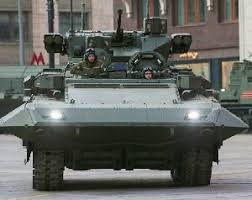
Label: BMP